Ginza

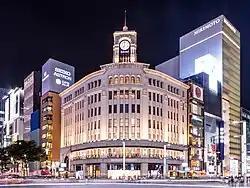
Ginza's Wako store in 2018

Ginza is a district of Chūō, Tokyo, located south of Yaesu and Kyōbashi, west of Tsukiji, east of Yūrakuchō and Uchisaiwaichō, and north of Shinbashi. It is a popular upscale shopping area of Tokyo, with numerous internationally renowned department stores, boutiques, restaurants and coffeehouses located in its vicinity. It is considered to be one of the most expensive, elegant, and luxurious city districts in the world.